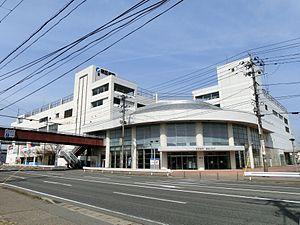
Higashi est l'un des 8 arrondissements de la ville de Niigata au Japon. Il est situé au nord-est de la ville, au bord de la mer du Japon.